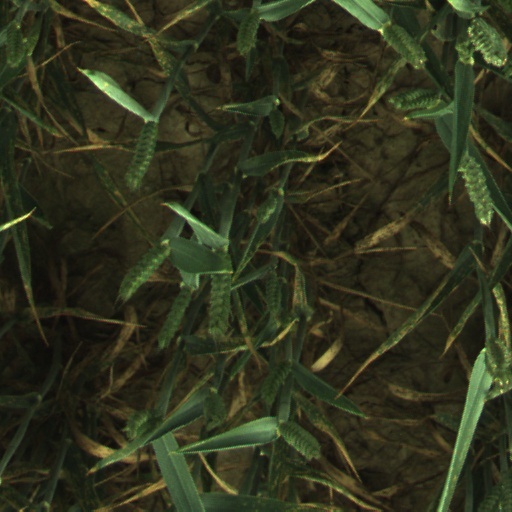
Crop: wheat